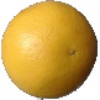
Label: white_grapefruit